Voldemar Oinonen

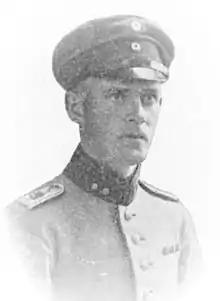

Voldemar Oinonen (1891–1963) was a Finnish military commander.